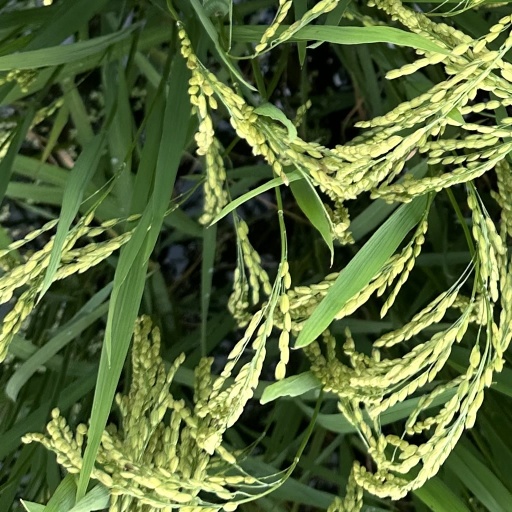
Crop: rice